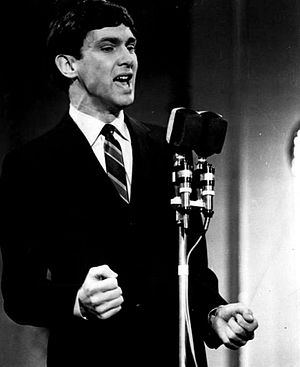
Navne i Rock and Roll Hall of Fame / Udøvende kunstnere
Navne i Rock and Roll Hall of Fame er en oversigt over de navne, der er optaget i Rock and Roll Hall of Fame i USA. Listen er ikke komplet, se den på Rock and Roll Hall of Fames liste over de optagne navne.